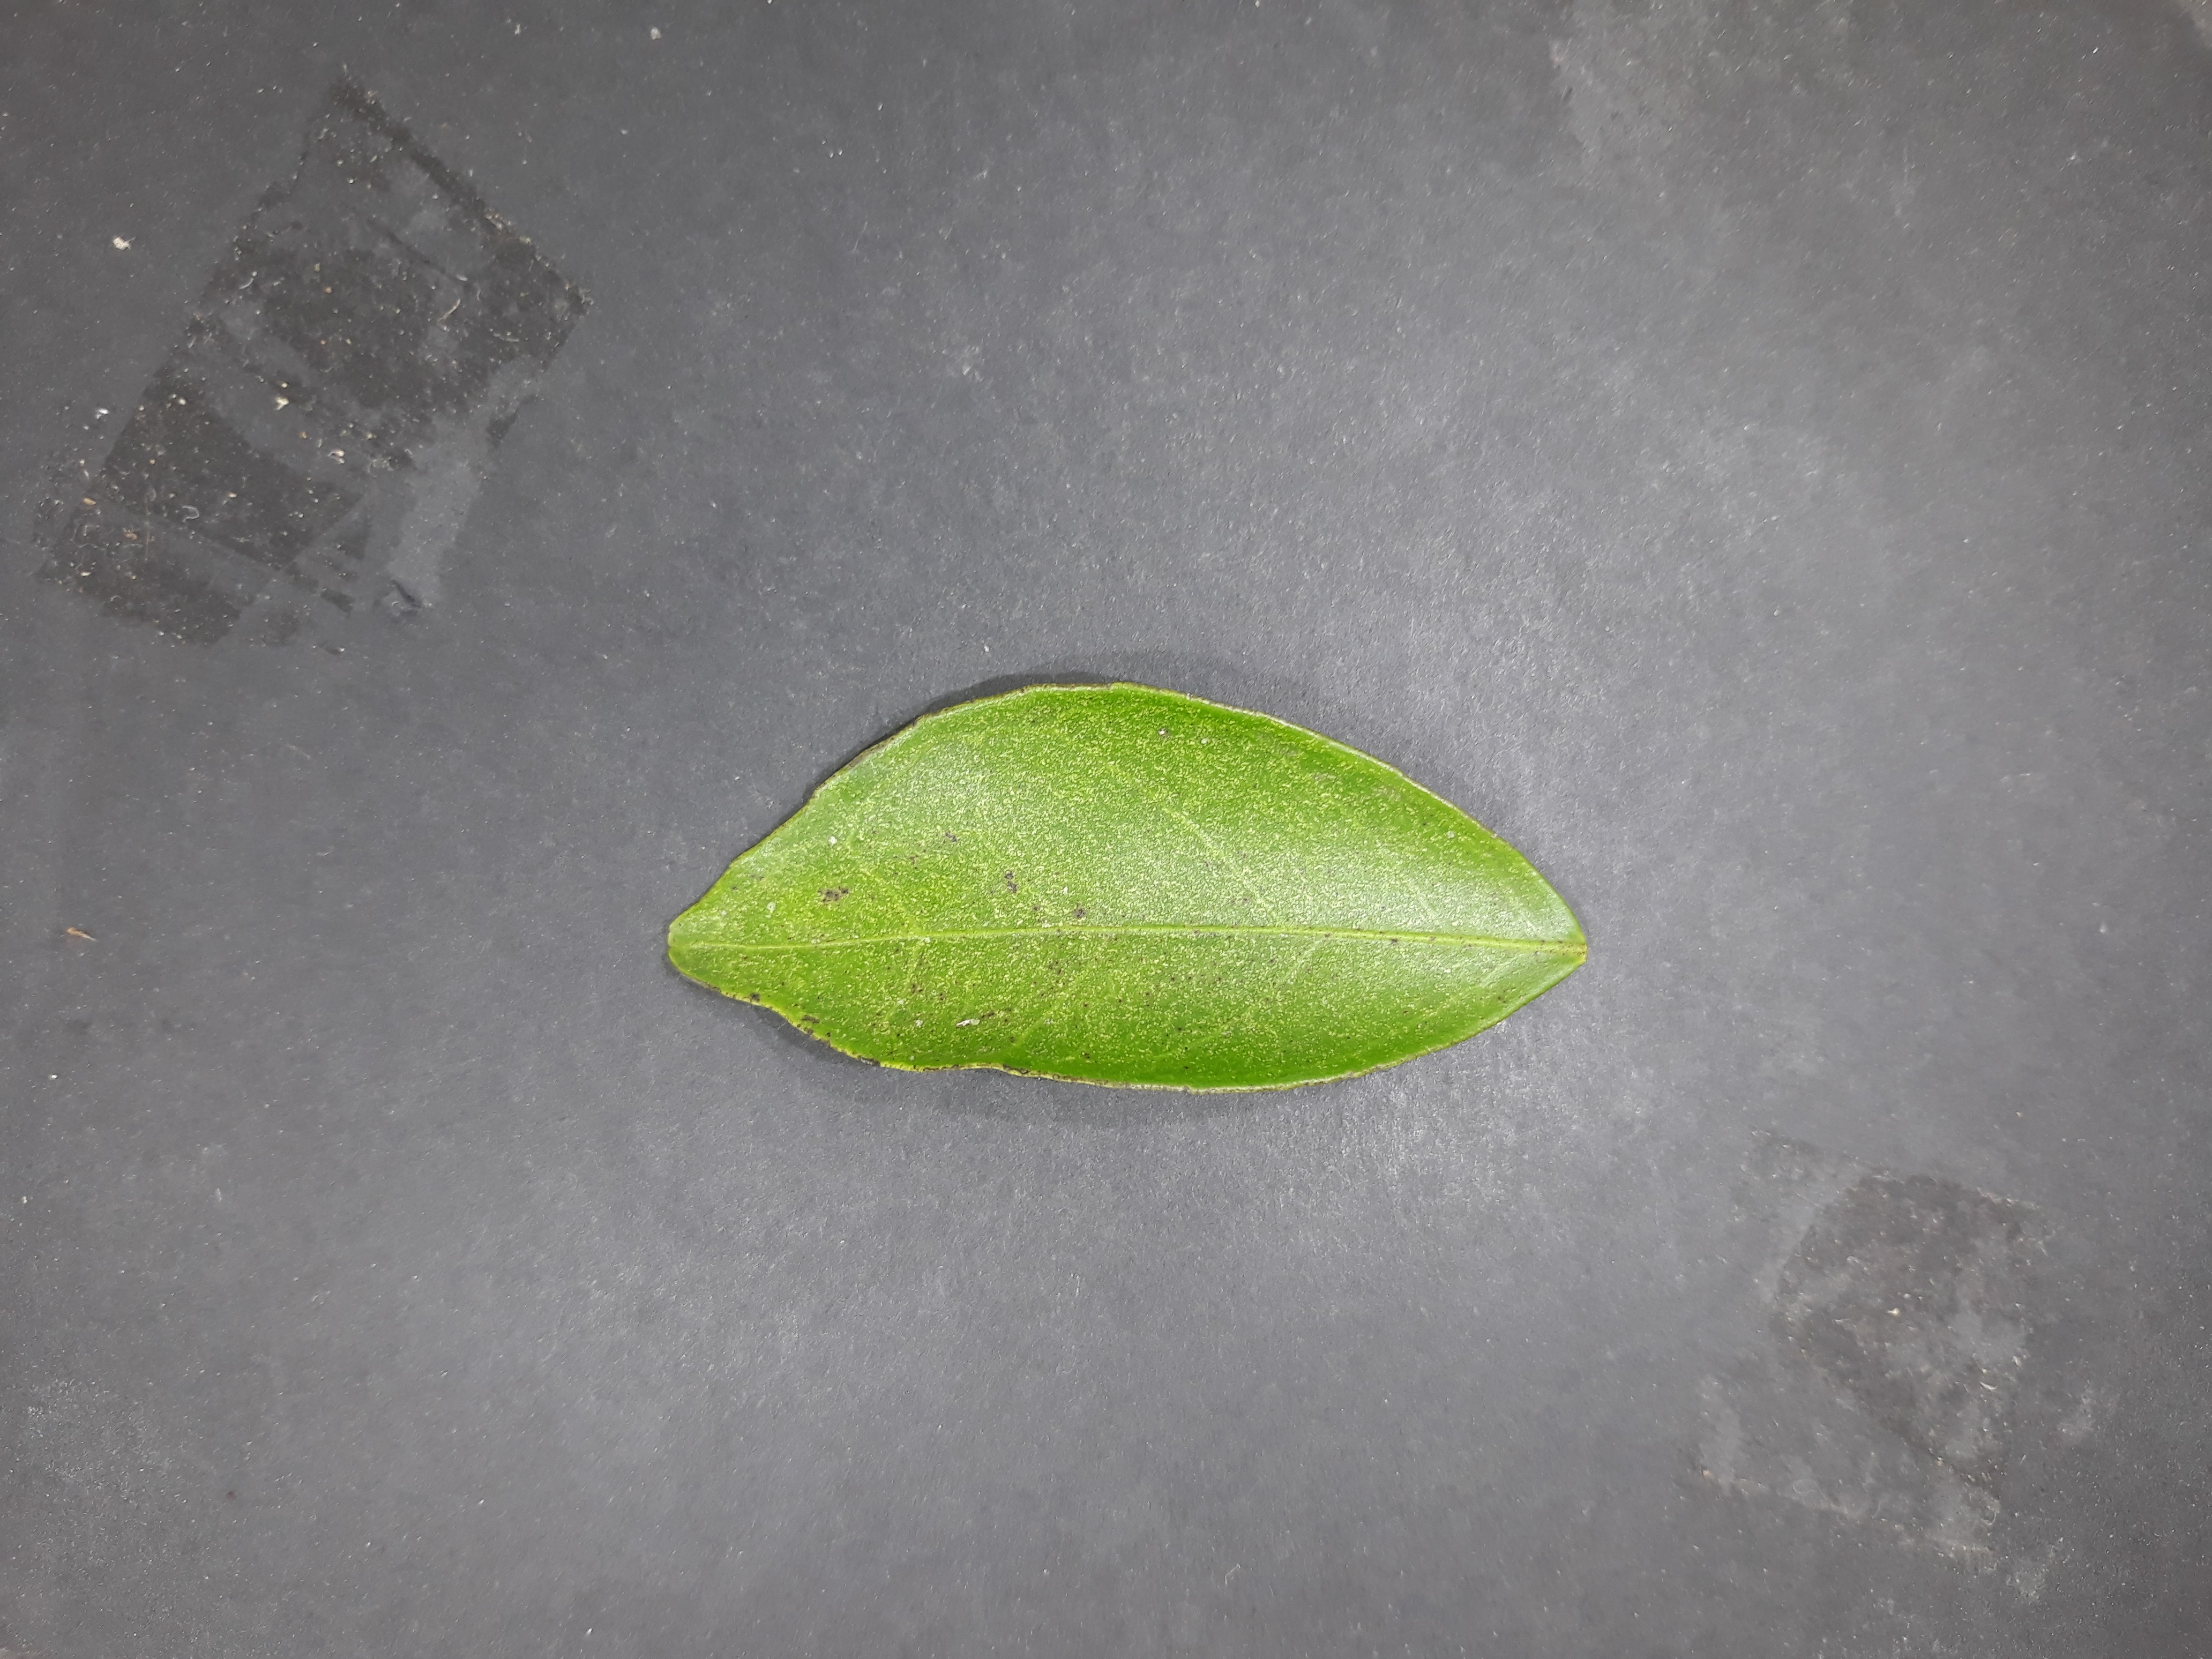
Label: Texas_mite